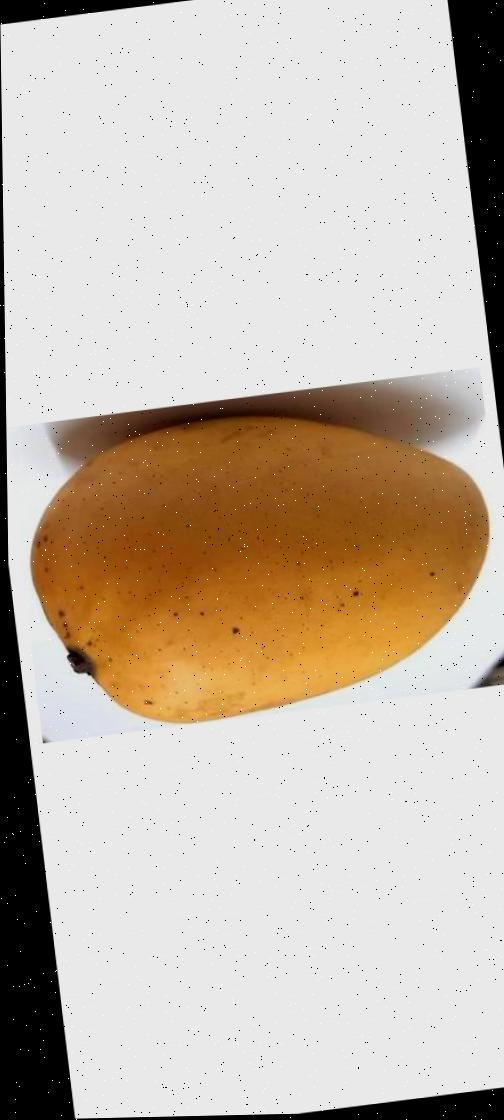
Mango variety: Katimon